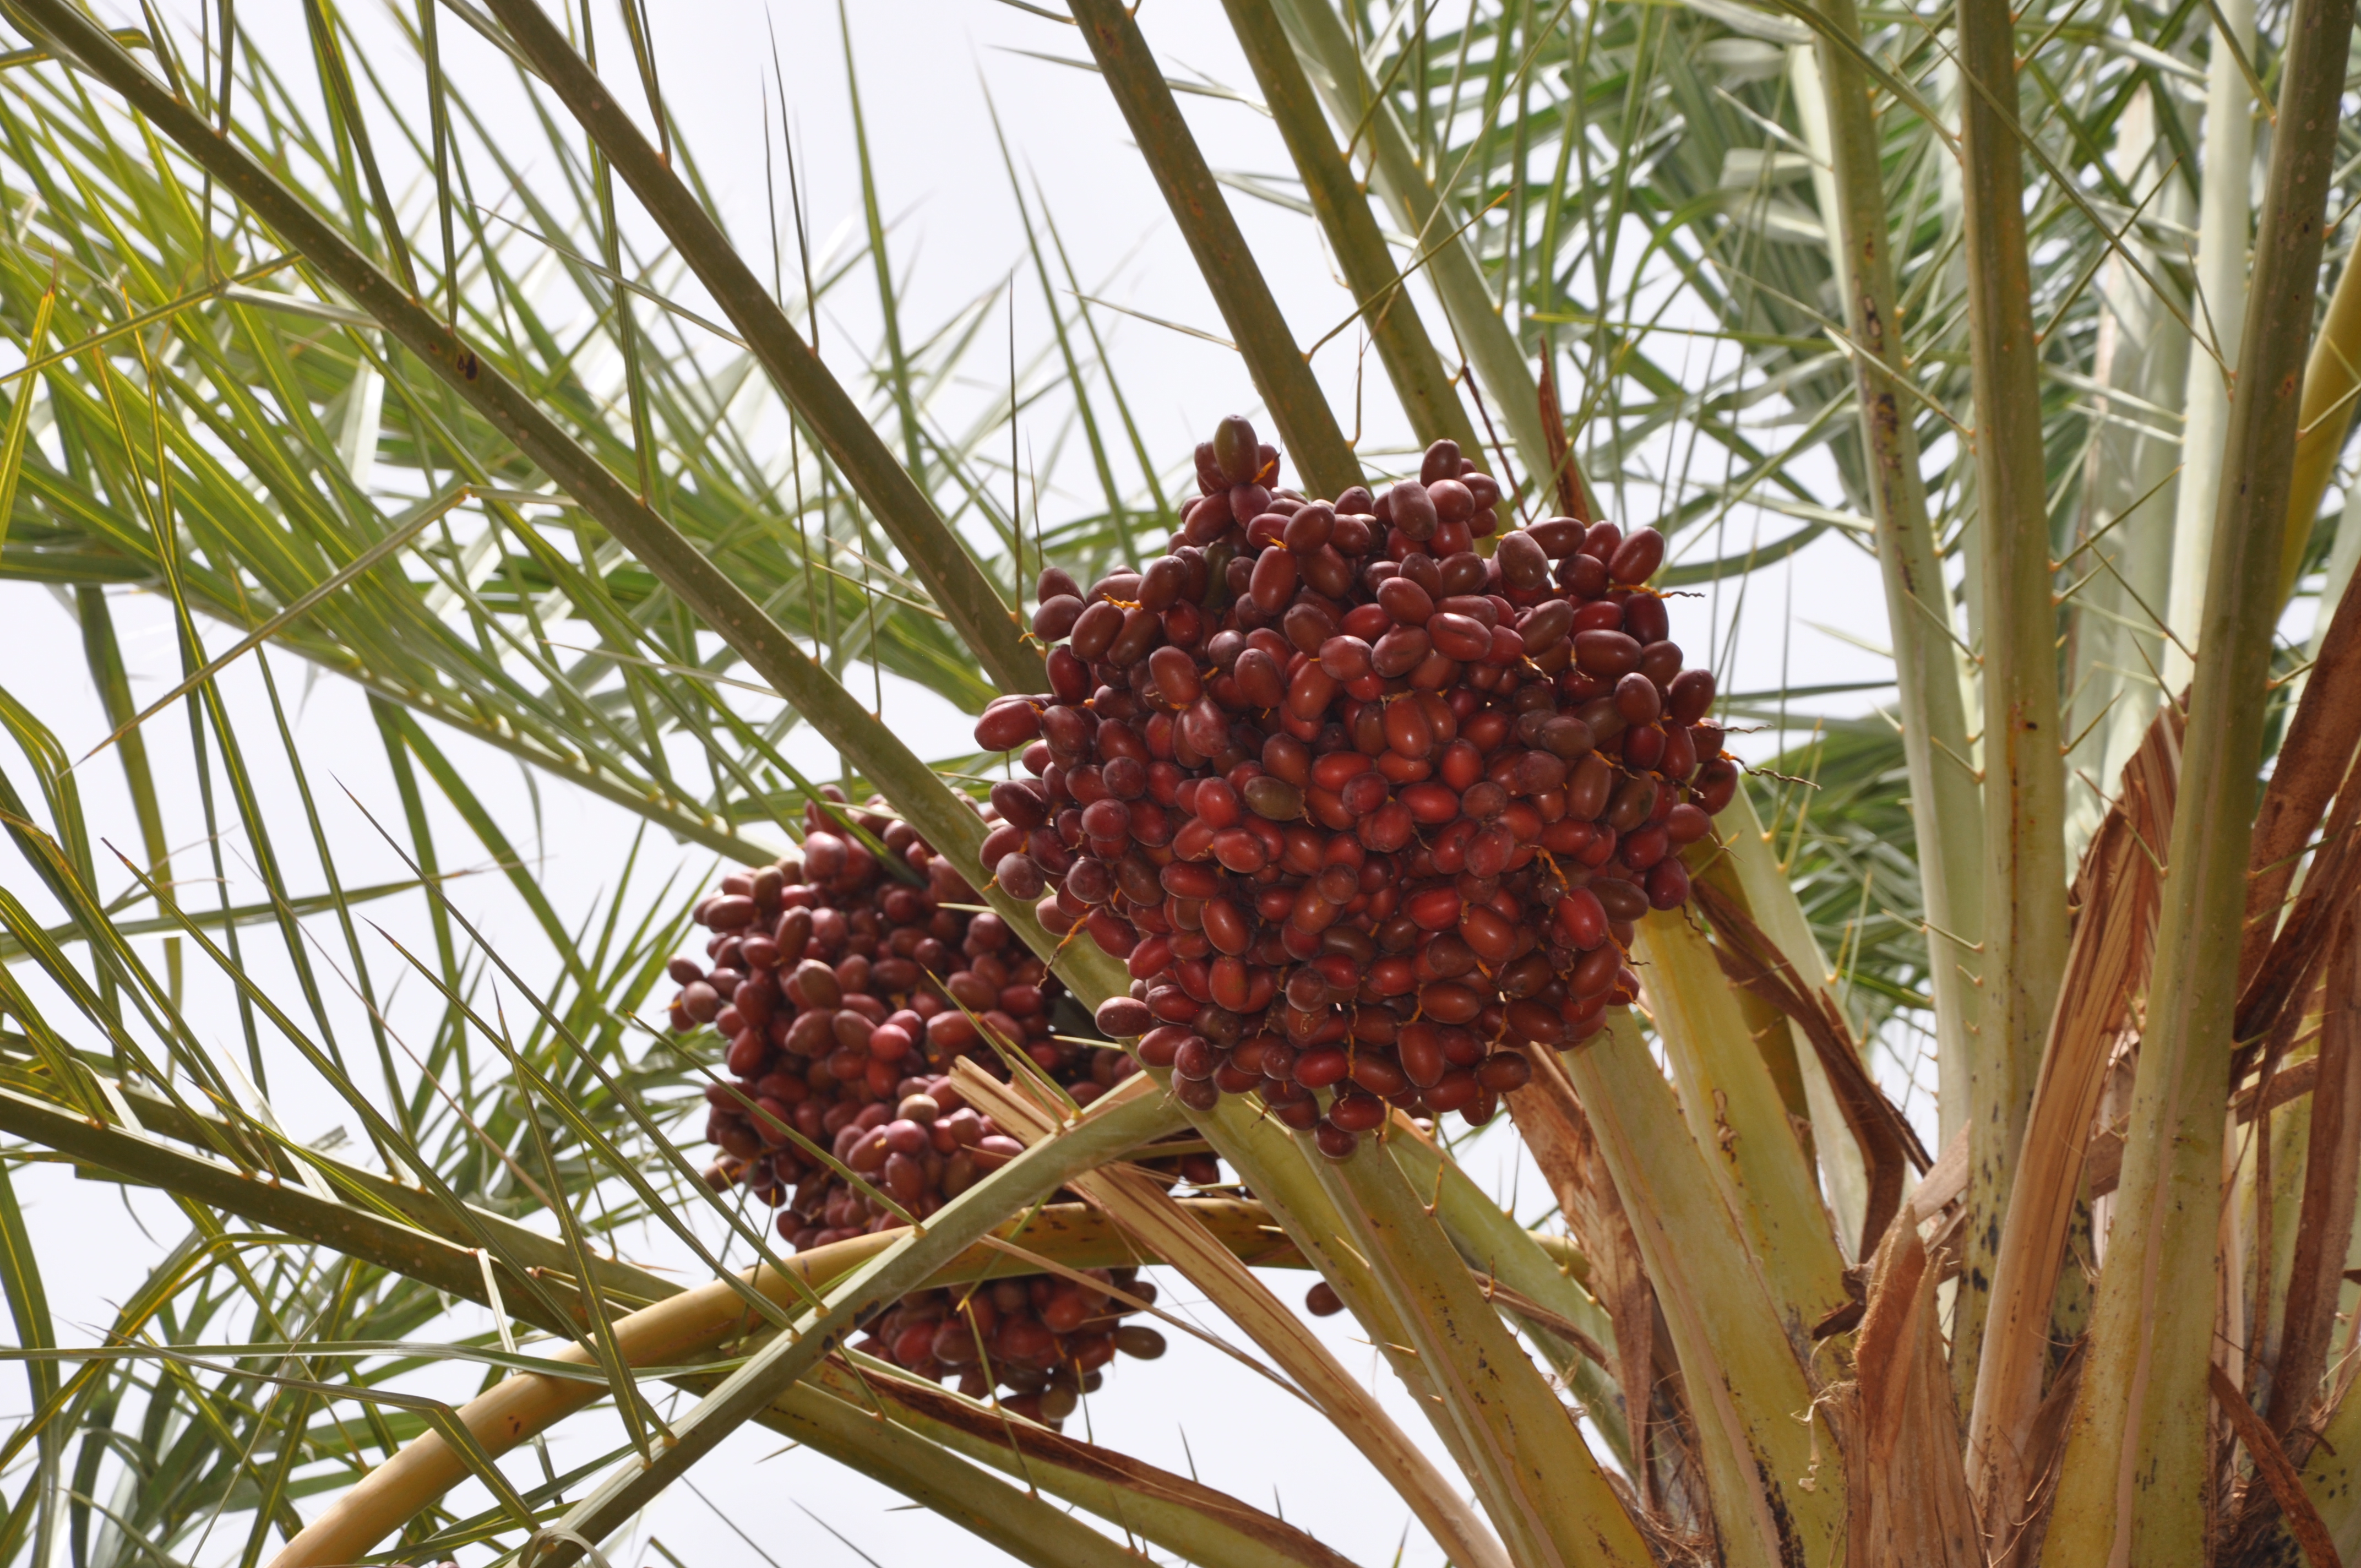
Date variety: bouisthami